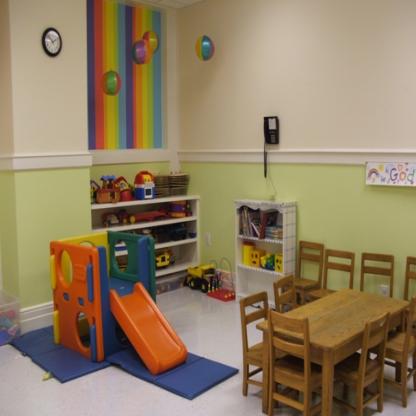
Scene: Indoor